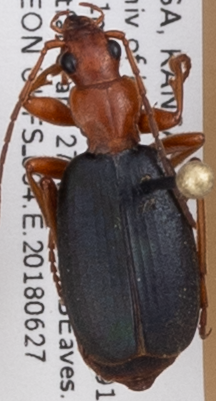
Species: Brachinus alternans
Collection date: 2018-06-27
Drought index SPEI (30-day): -1.186
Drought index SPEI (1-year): -0.372
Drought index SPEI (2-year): -0.3